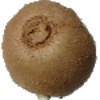
Label: kiwi